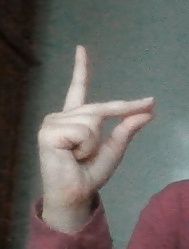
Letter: ta